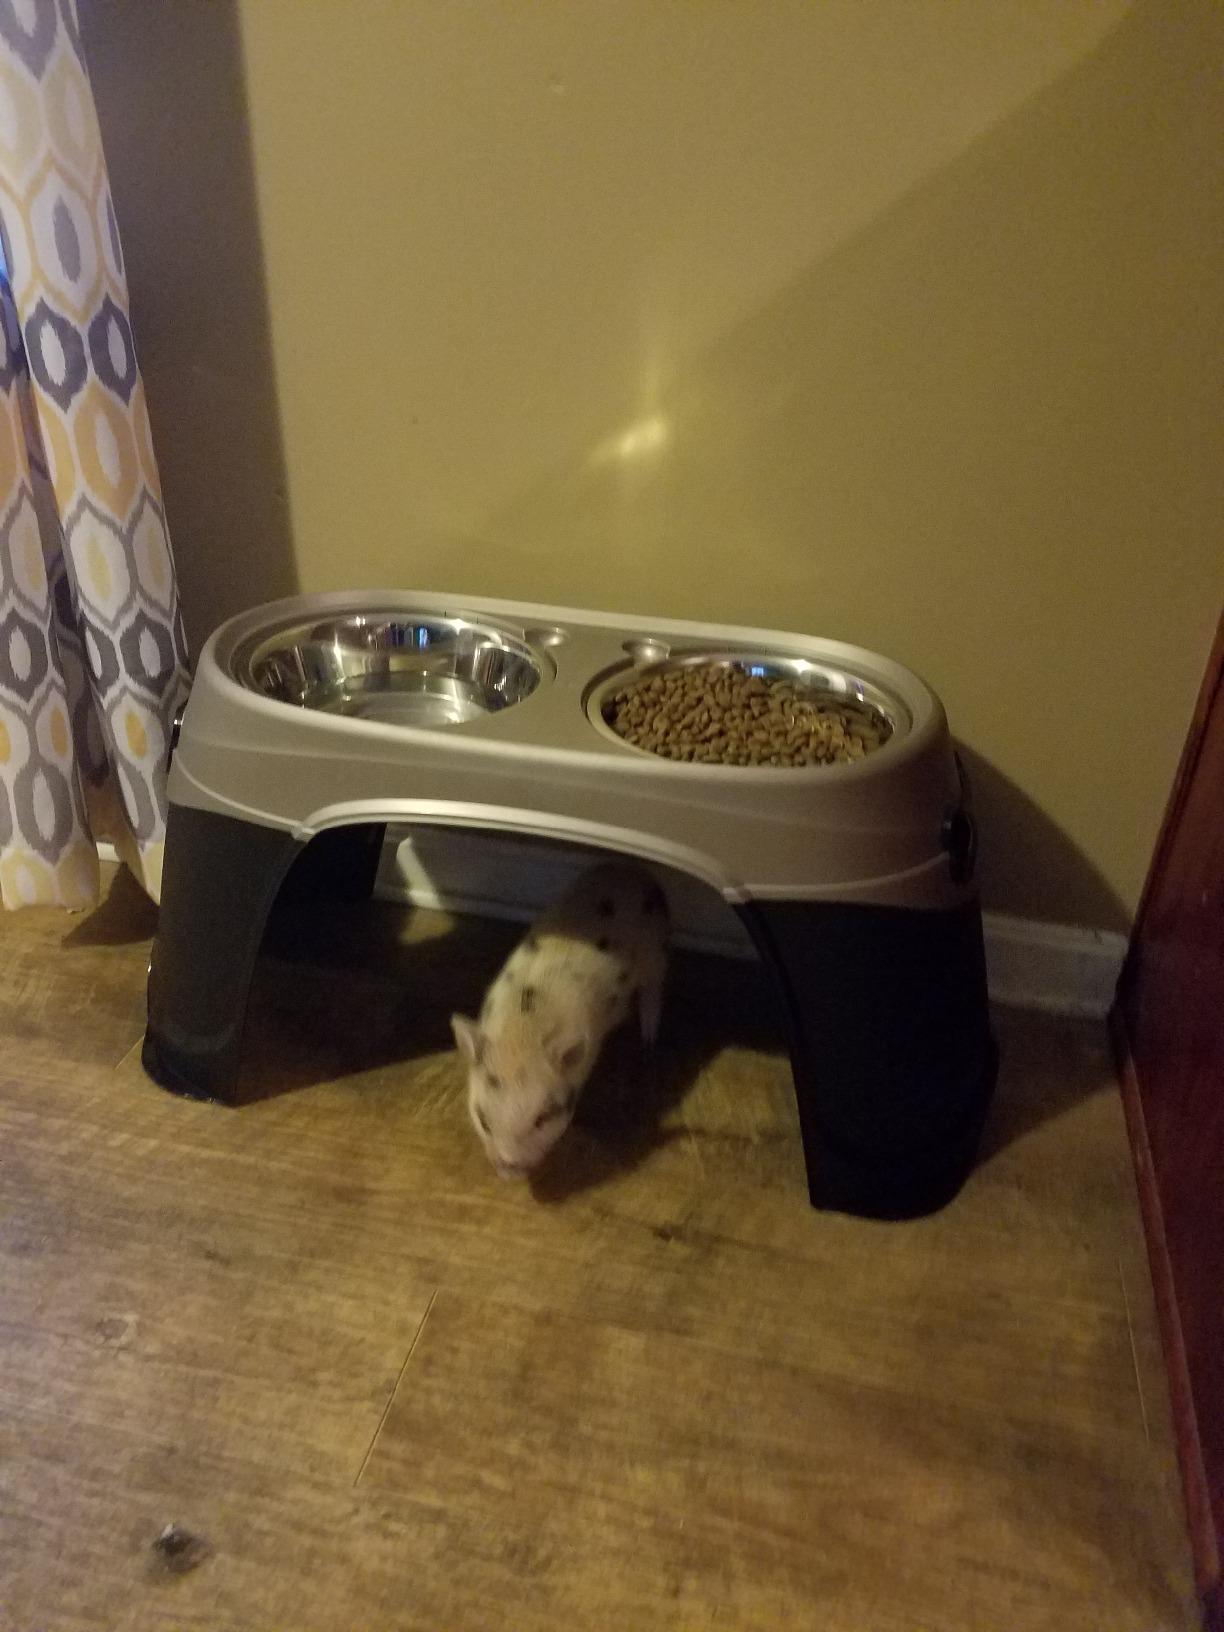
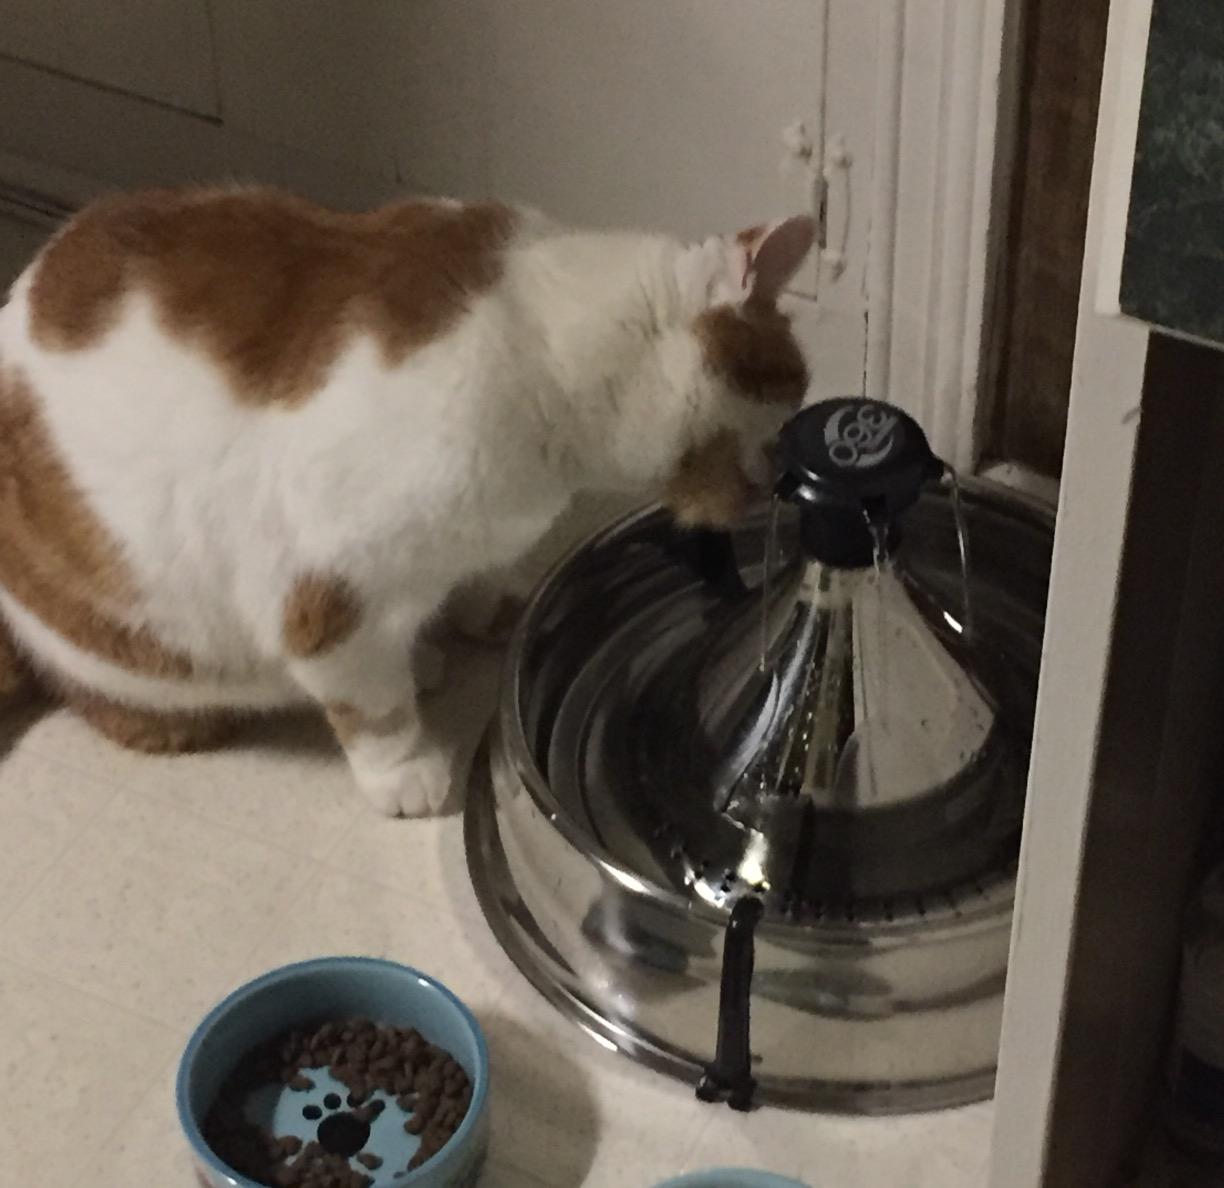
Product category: items_bowl
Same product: no